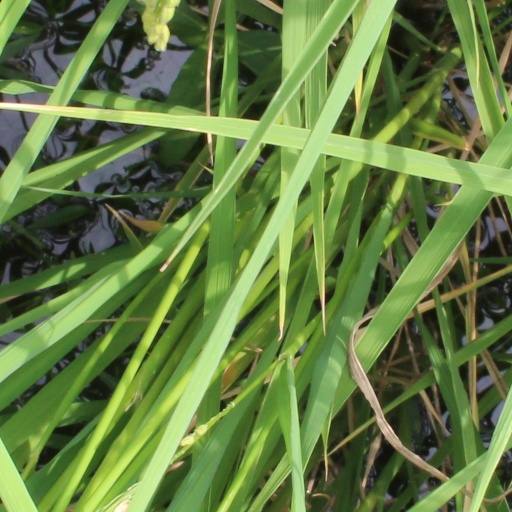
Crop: rice